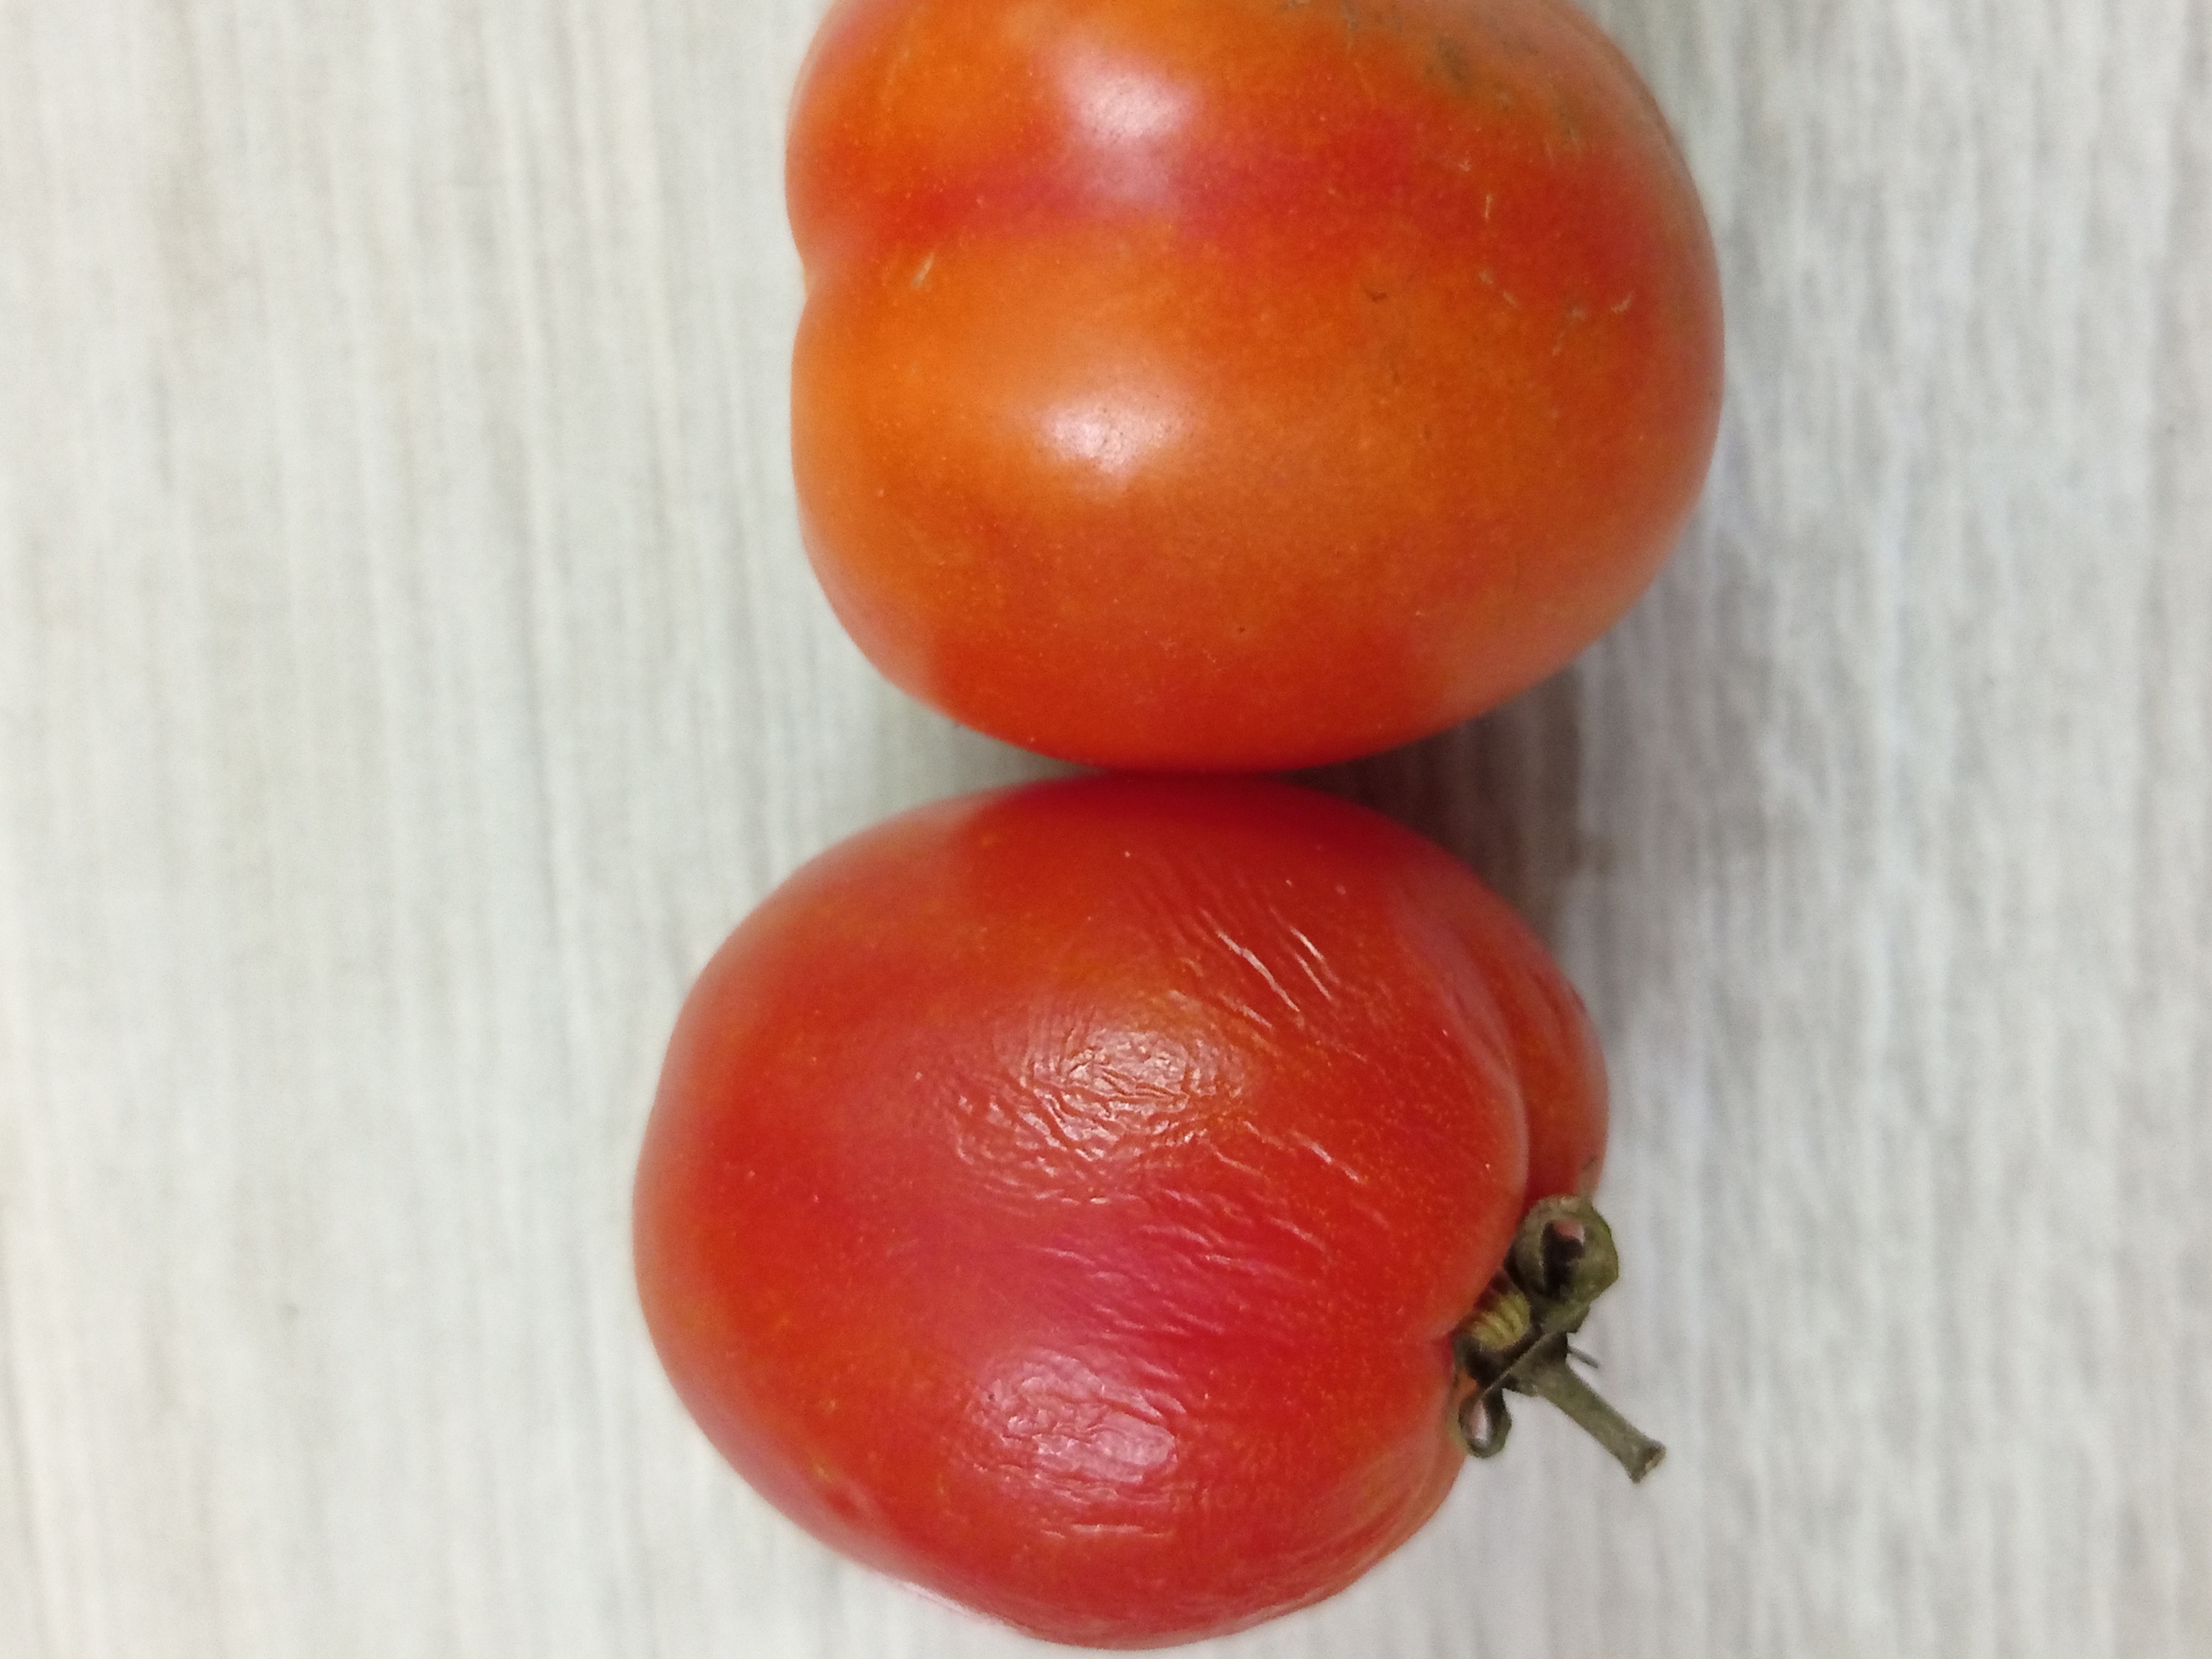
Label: Fresh